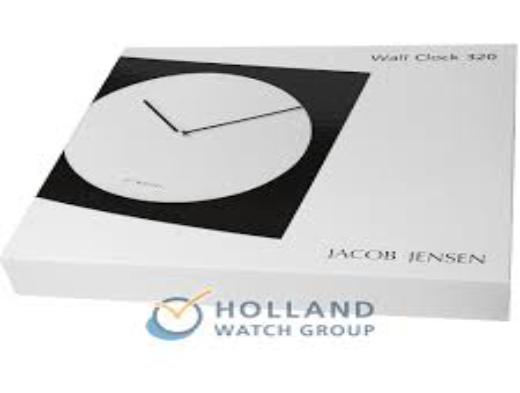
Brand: jacob jensen
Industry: Electronic